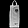
Label: Bag